Peloneustes

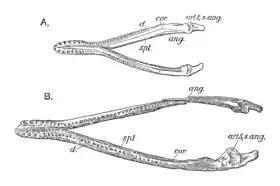
Mandibles of "Peloneustes", specimen NHMUK R3803 (top) and ""Pliosaurus"" "andrewsi", specimen NHMUK R2443 (bottom)

Another of the species described by Seeley in 1869 was "Pliosaurus evansi", based on specimens in the Woodwardian Museum. These consisted of cervical and dorsal (back) vertebrae, ribs, and a coracoid. Due to it being a smaller species of "Pliosaurus" and its similarity to "Peloneustes philarchus", Lydekker reassigned it to "Peloneustes" in 1890, noting that it was larger than "Peloneustes philarchus". He also thought that a large mandible and paddle attributed to "Pleiosaurus ?grandis" by Phillips in 1871 belonged to this species instead. In 1913, Andrews assigned a partial skeleton of another large pliosaur found by Leeds to "Peloneustes evansi", noting that while the mandible and vertebrae were similar to other "Peloneustes evansi" specimens, they were quite different from those of "Peloneustes philarchus". Consequently, Andrews considered it possible that "P. evansi" really belonged to a separate genus that was morphologically intermediate between "Peloneustes" and "Pliosaurus". In his 1960 review of pliosaurids, Tarlo synonymised "Peloneustes evansi" with "Peloneustes philarchus" due to their cervical vertebrae being identical (save for a difference in size). He considered the larger specimens of "Peloneustes evansi" distinct, and assigned them to a new species of "Pliosaurus", "P. andrewsi" (although this species is no longer considered to belong in "Pliosaurus"). Hilary F. Ketchum and Roger B. J. Benson disagreed with this synonymy, and in 2011 considered that since the holotype of "Peloneustes evansi" is nondiagnostic (lacking distinguishing features), "P. evansi" is a "nomen dubium" and therefore an indeterminate pliosaurid.